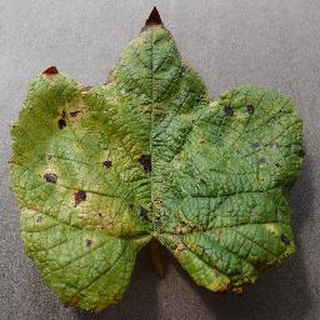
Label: grape_leaf_blight